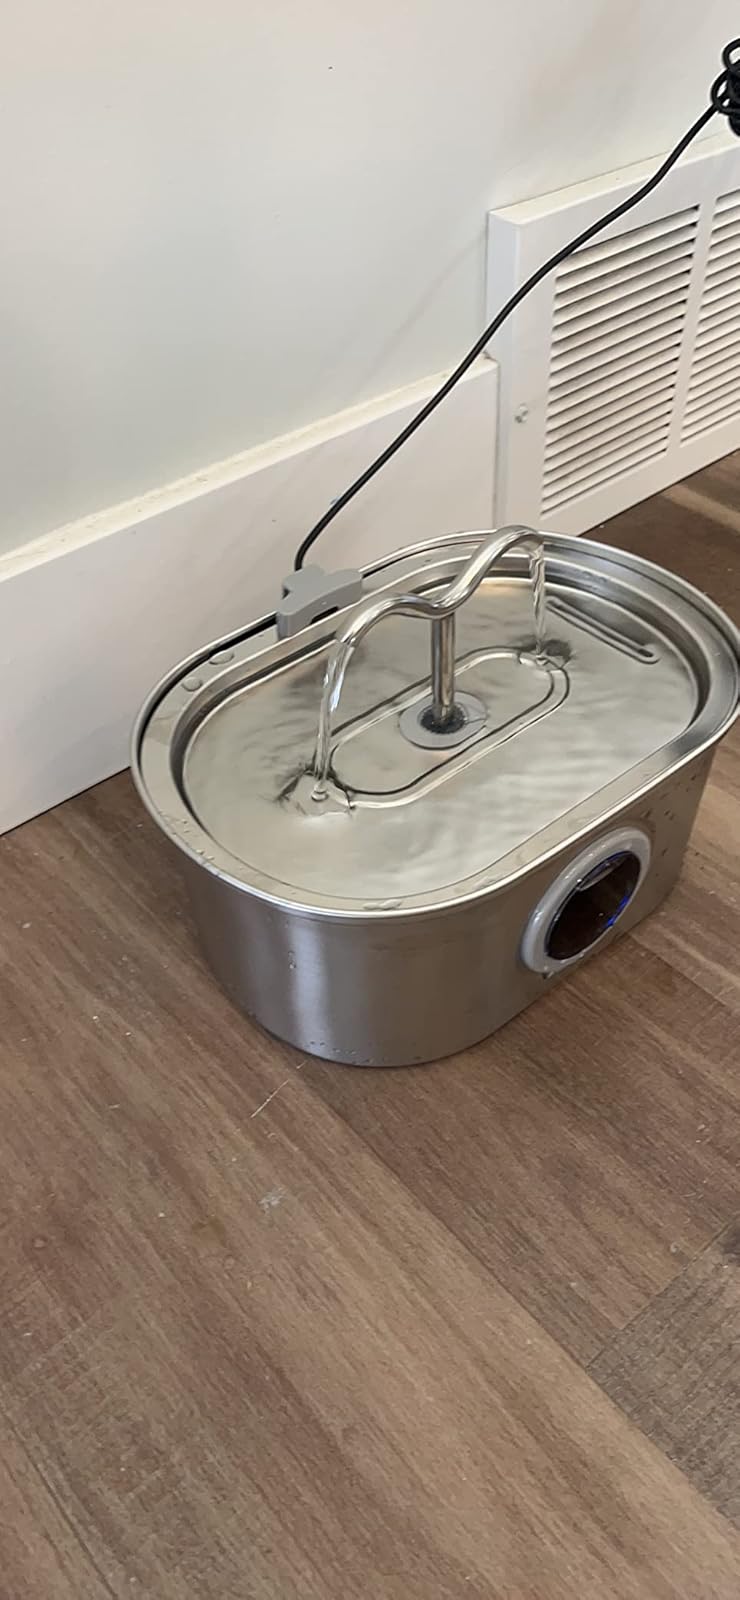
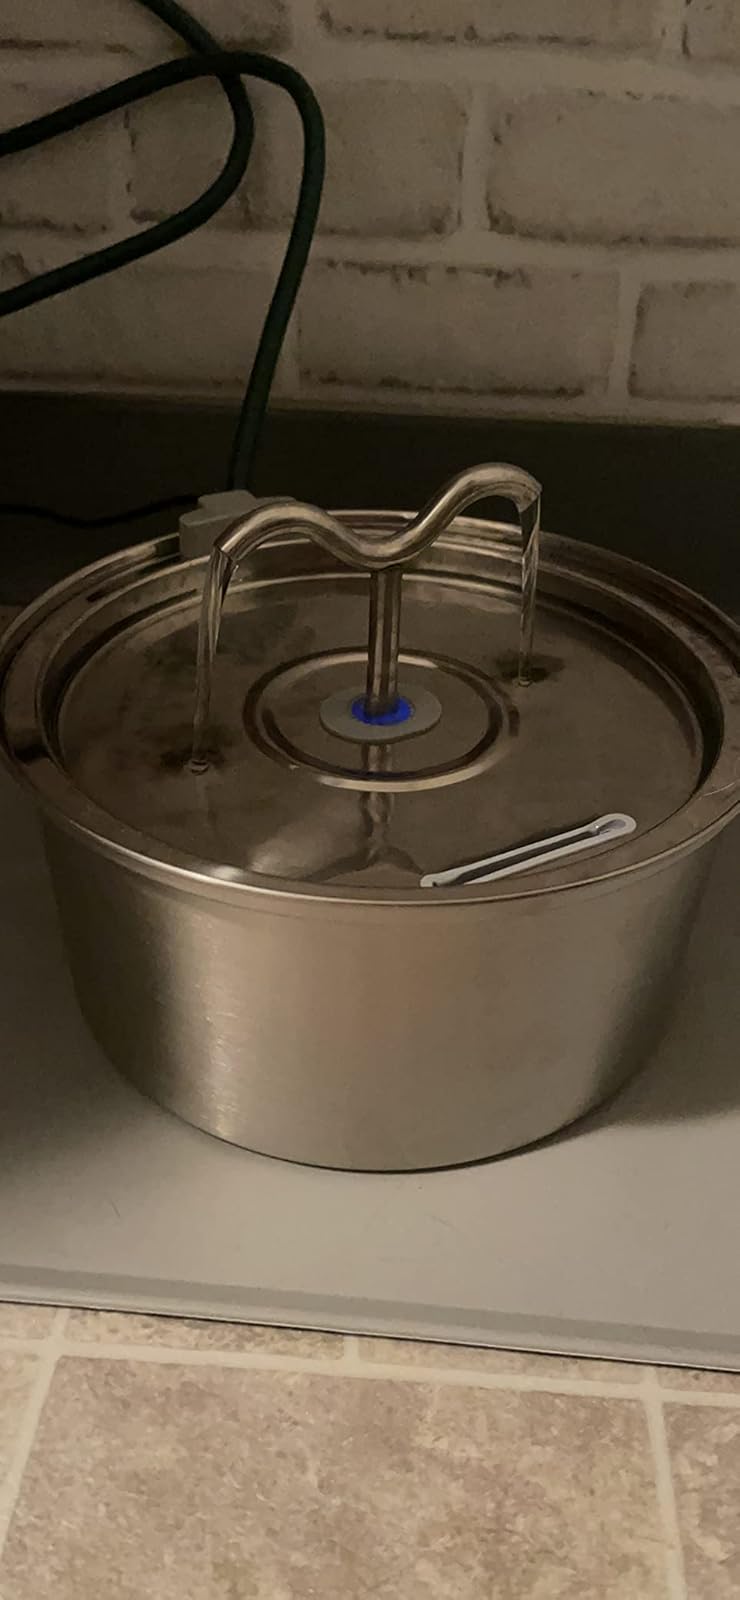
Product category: items_bowl
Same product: no